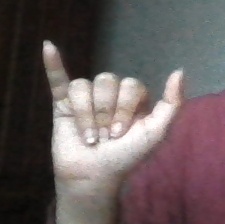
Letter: ya